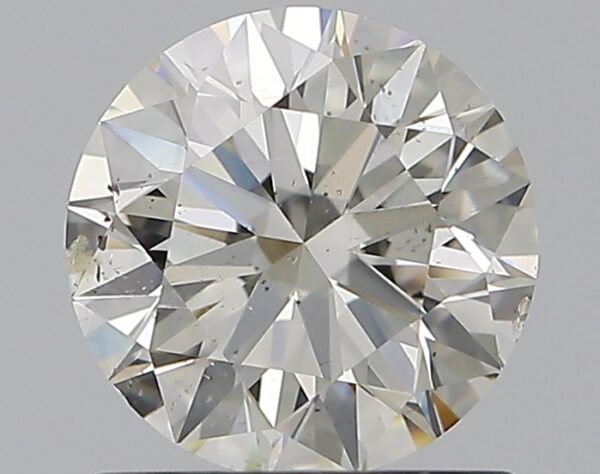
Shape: round
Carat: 0.89
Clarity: SI1
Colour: J
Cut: EX
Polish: EX
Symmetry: EX
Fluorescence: F
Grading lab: GIA
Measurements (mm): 6.14 x 6.16 x 3.8